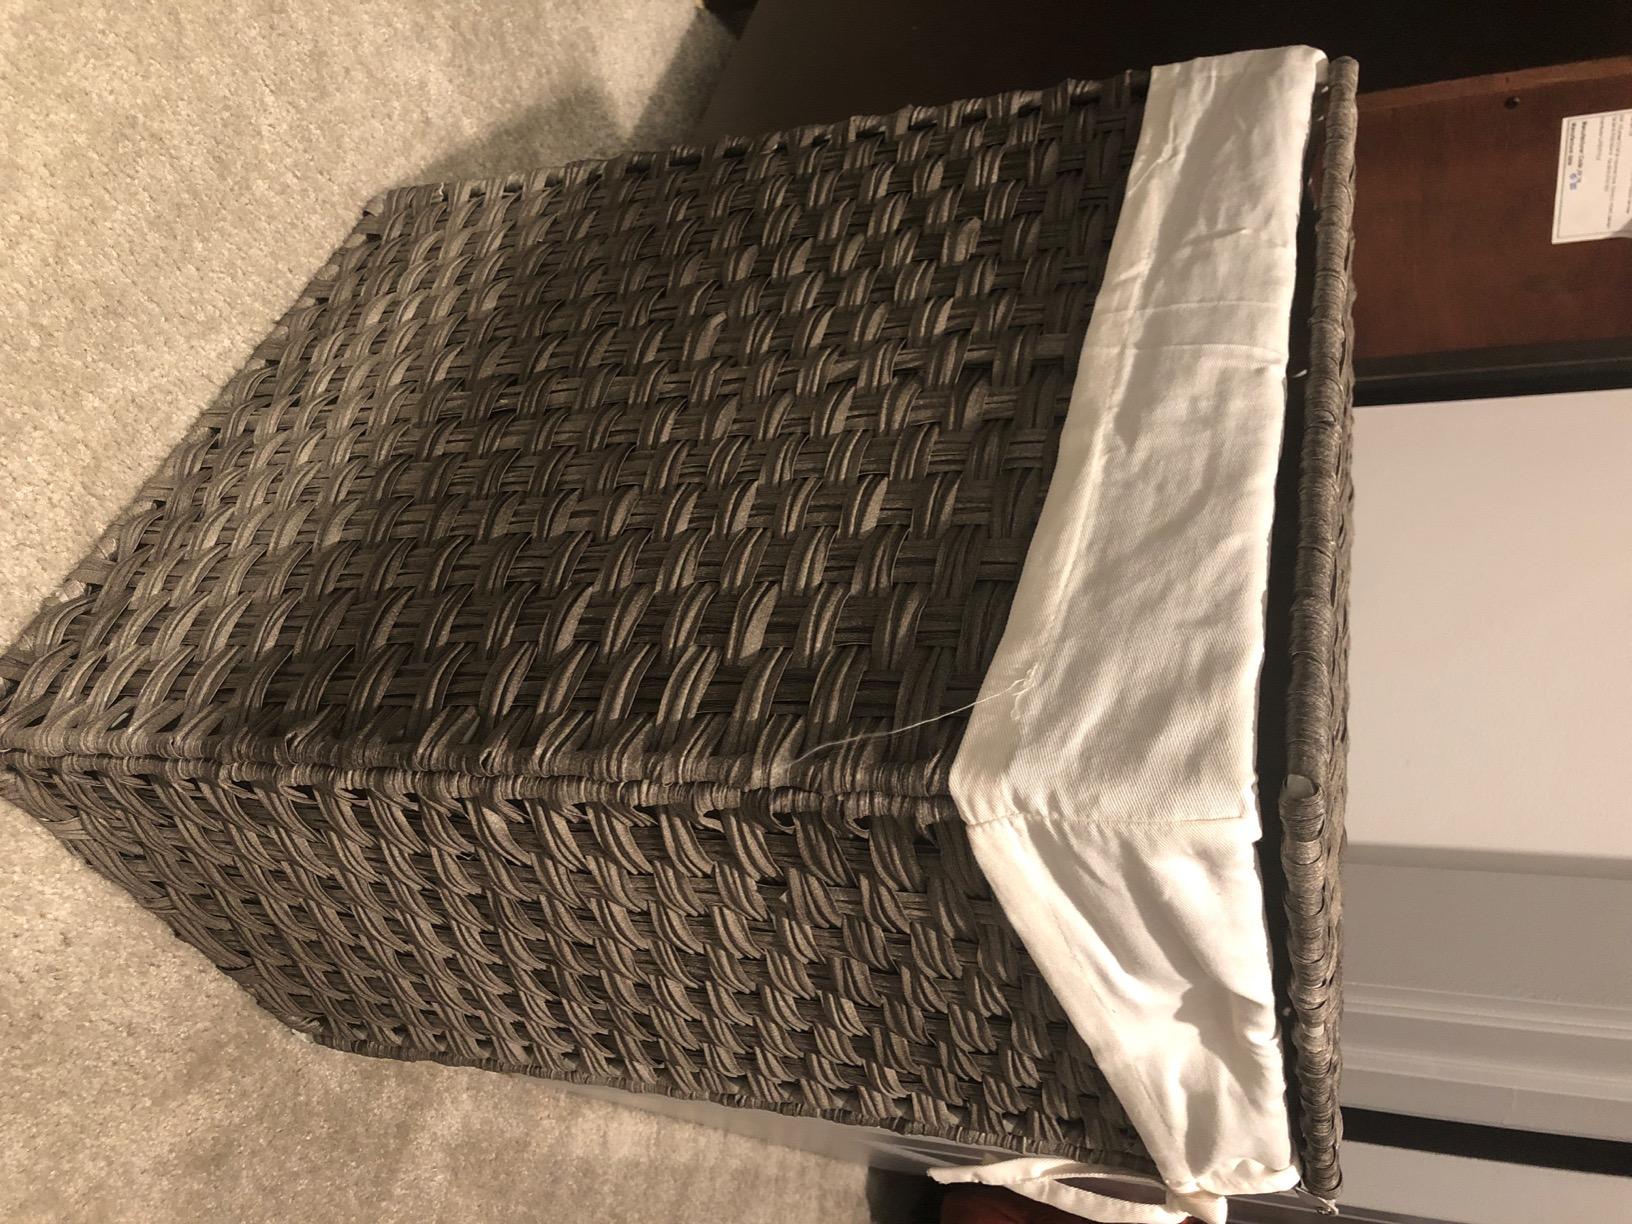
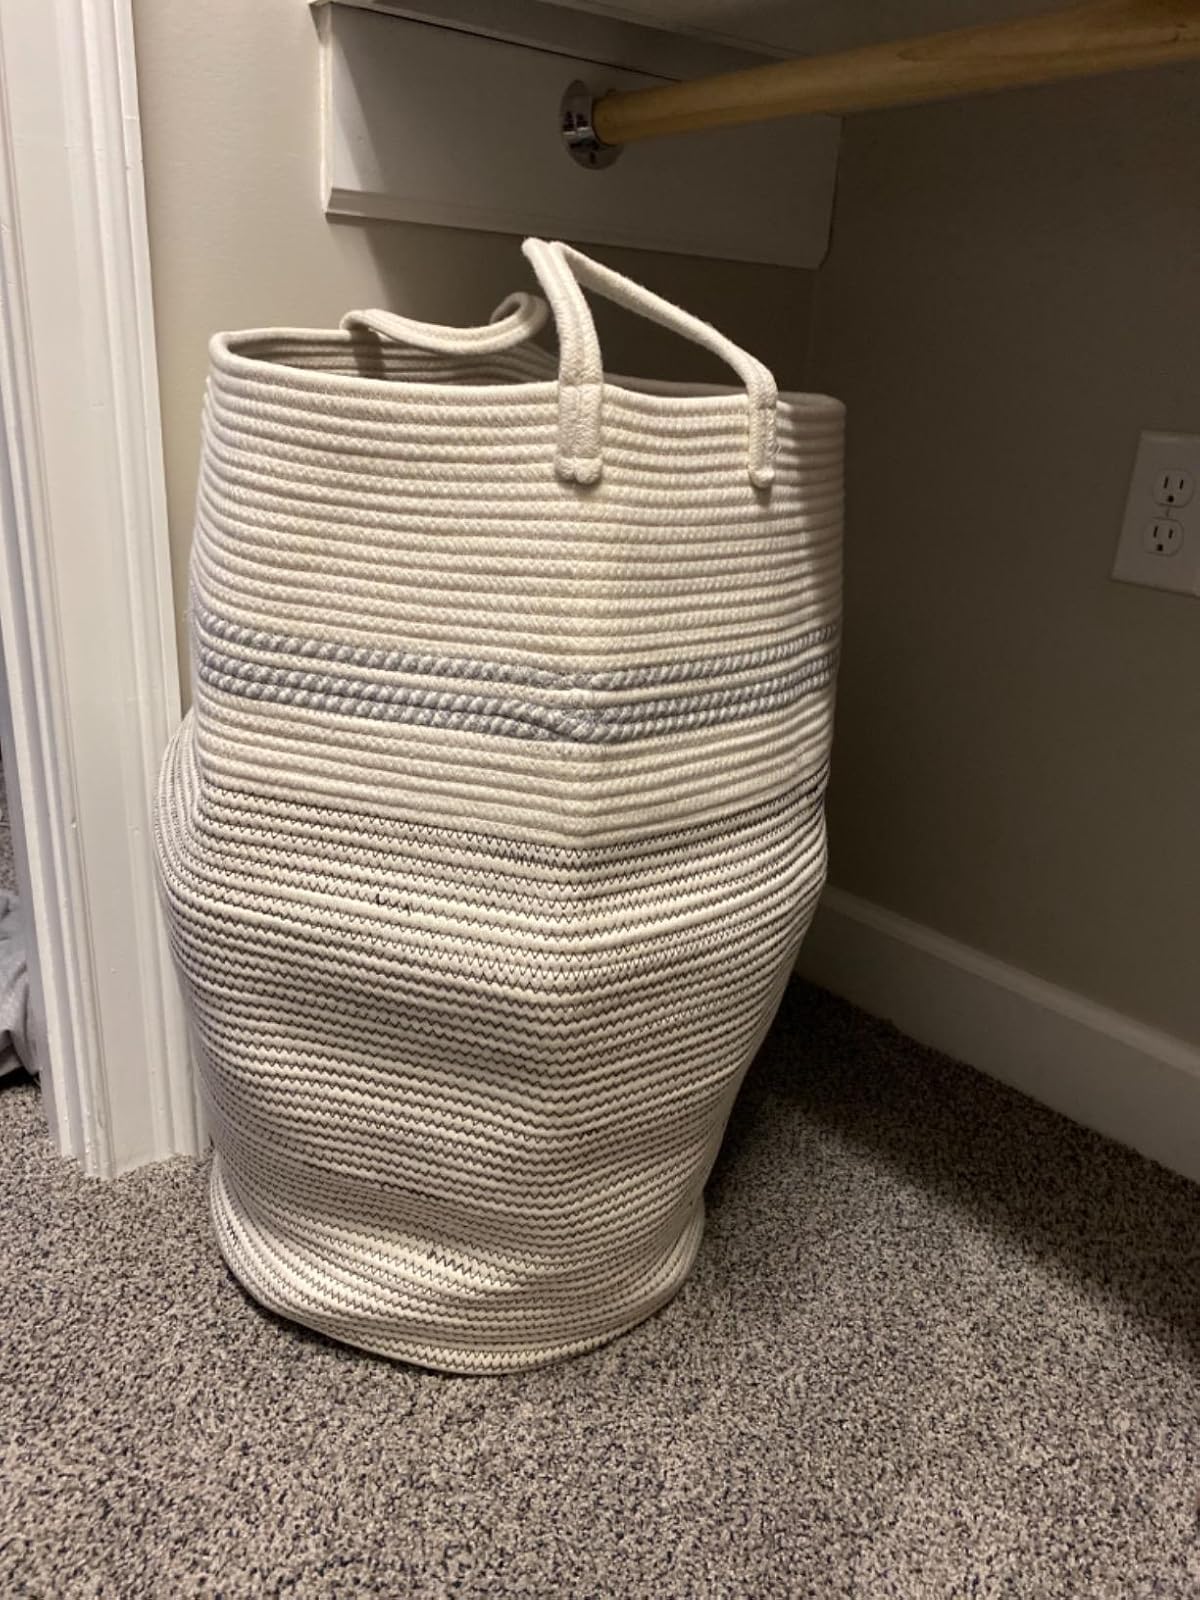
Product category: items_hamper
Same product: no